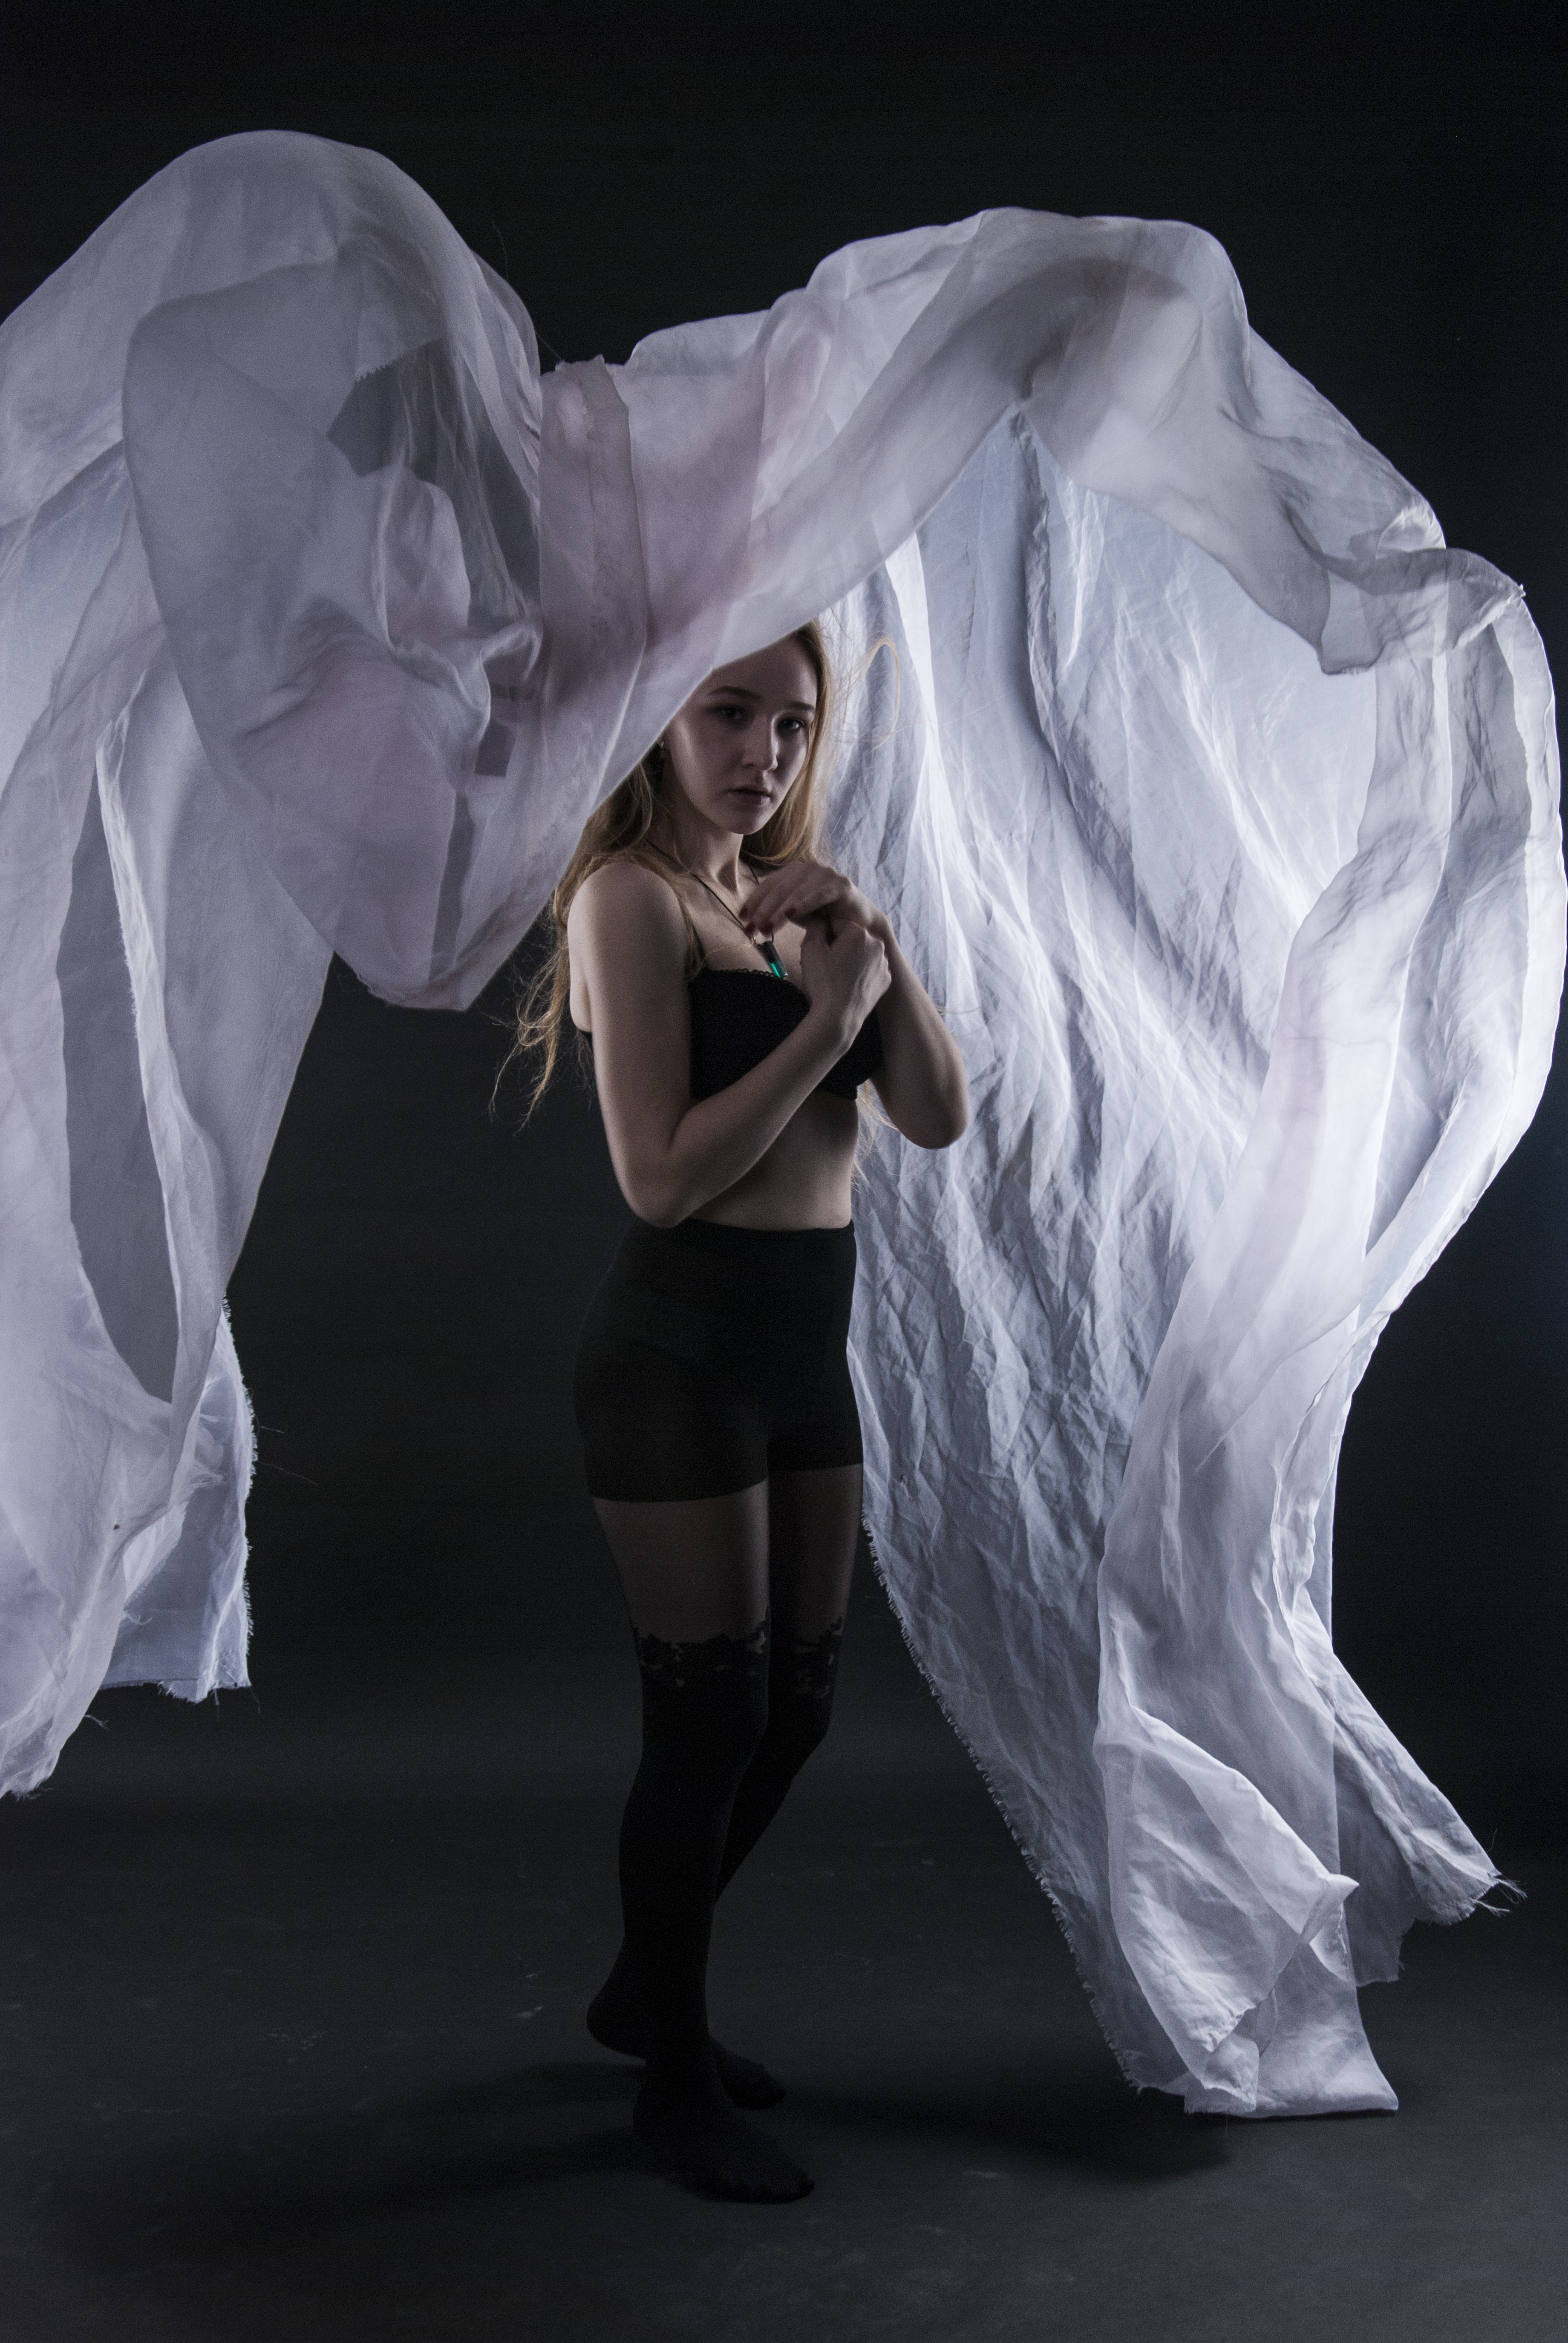
girl, art, beautiful, hot, russian, white, darkness, costume, joint, stock photography